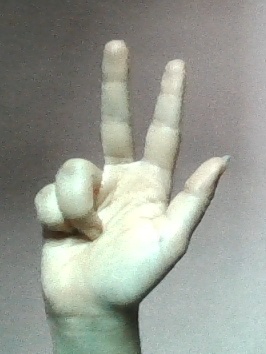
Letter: al